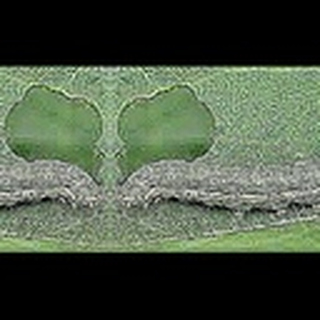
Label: cotton_army_worm